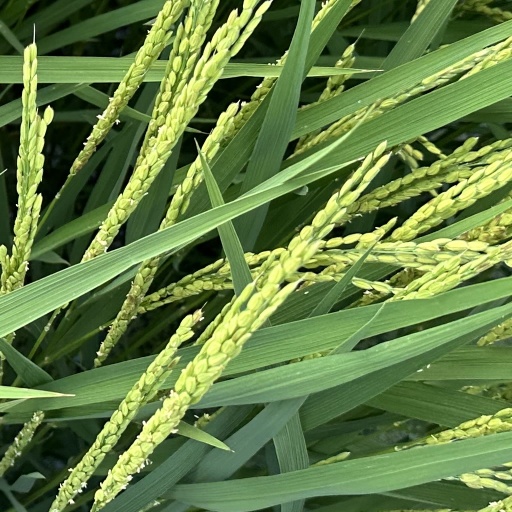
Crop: rice